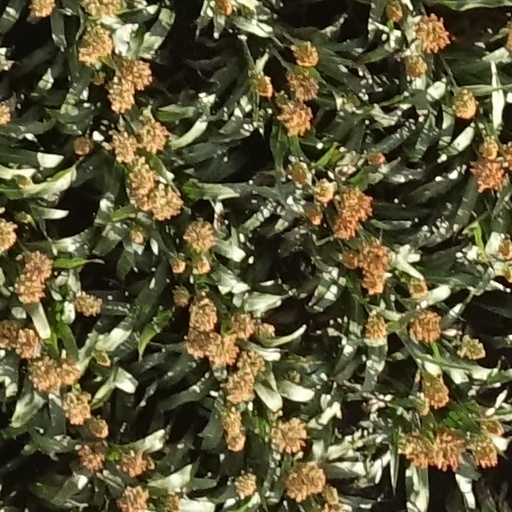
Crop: sorghum